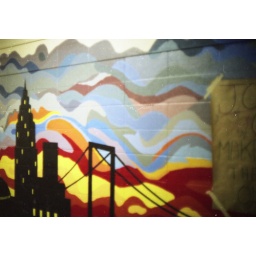
The mural in the downstairs hallway of Day Hall. Got to know this REALLY cute girl painting this thing.